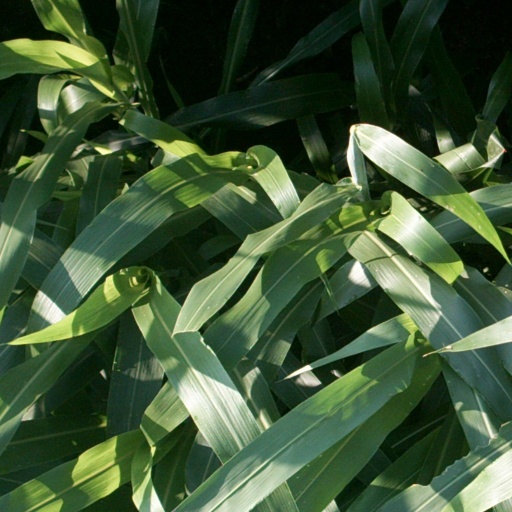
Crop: sorghum